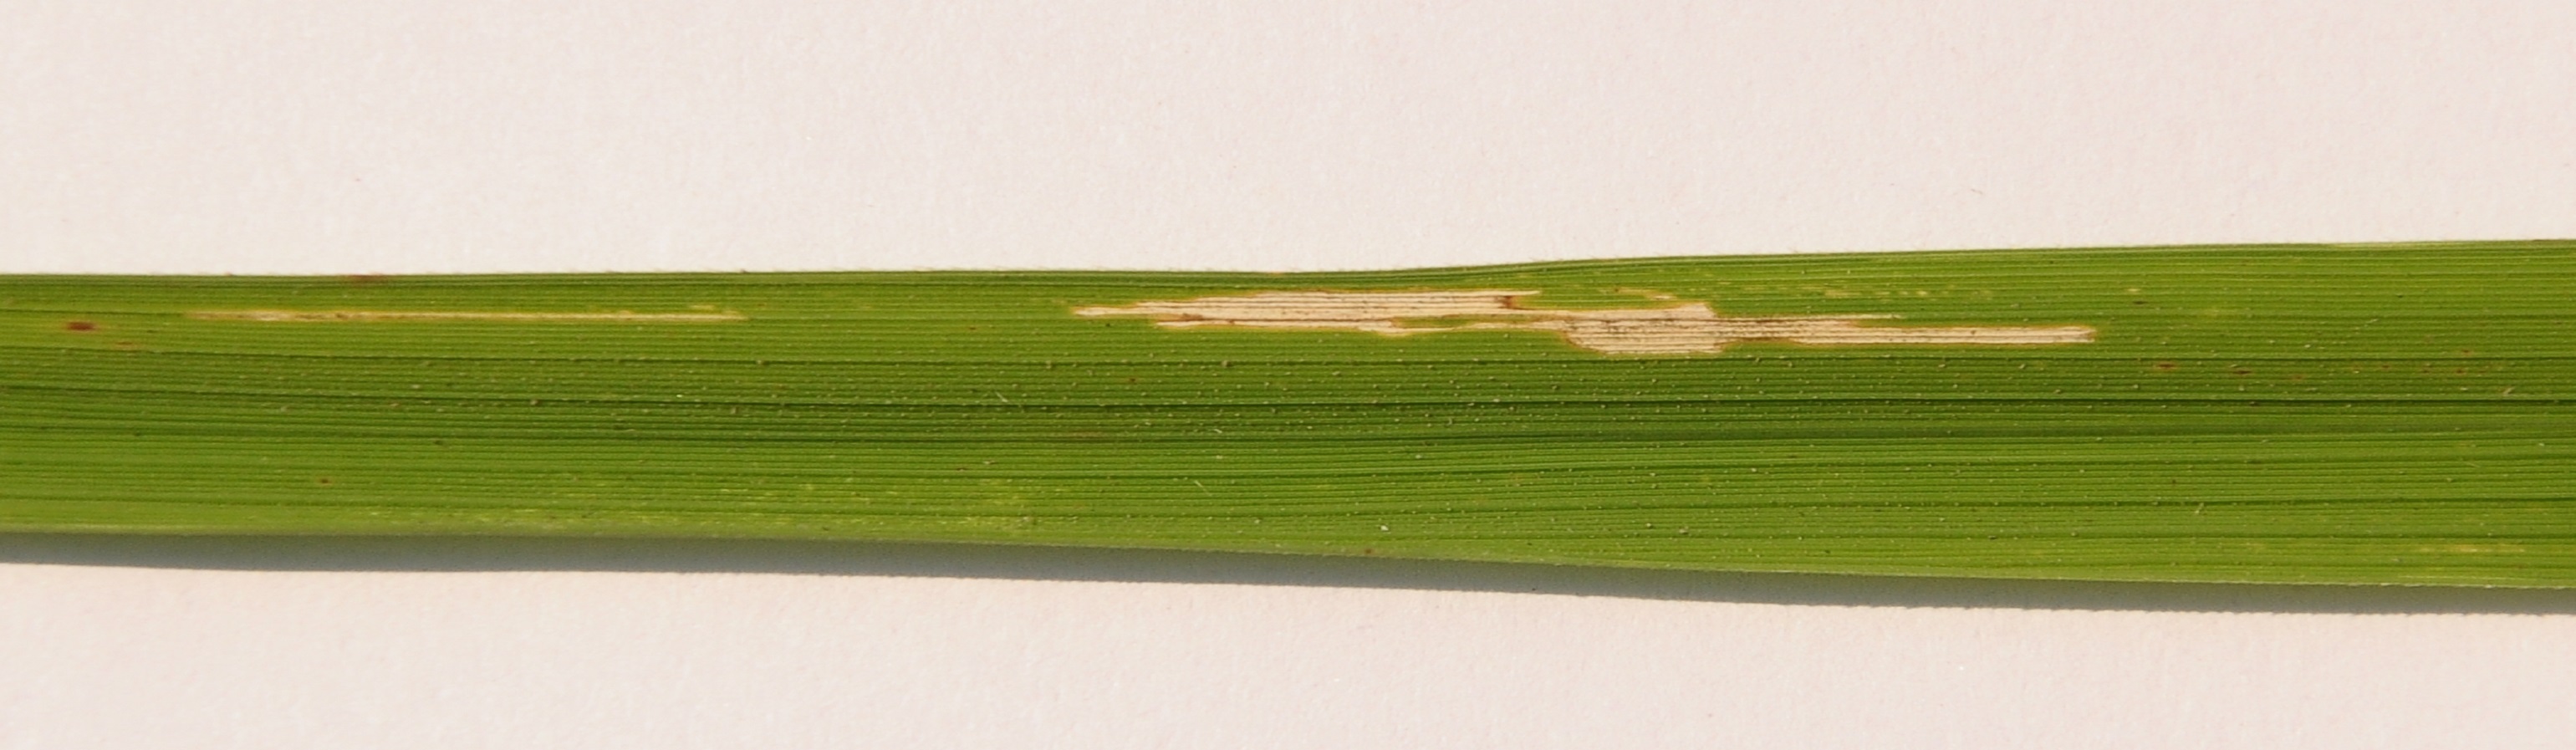
Nhãn: Bệnh Bạc lá (Bacterial leaf blight)